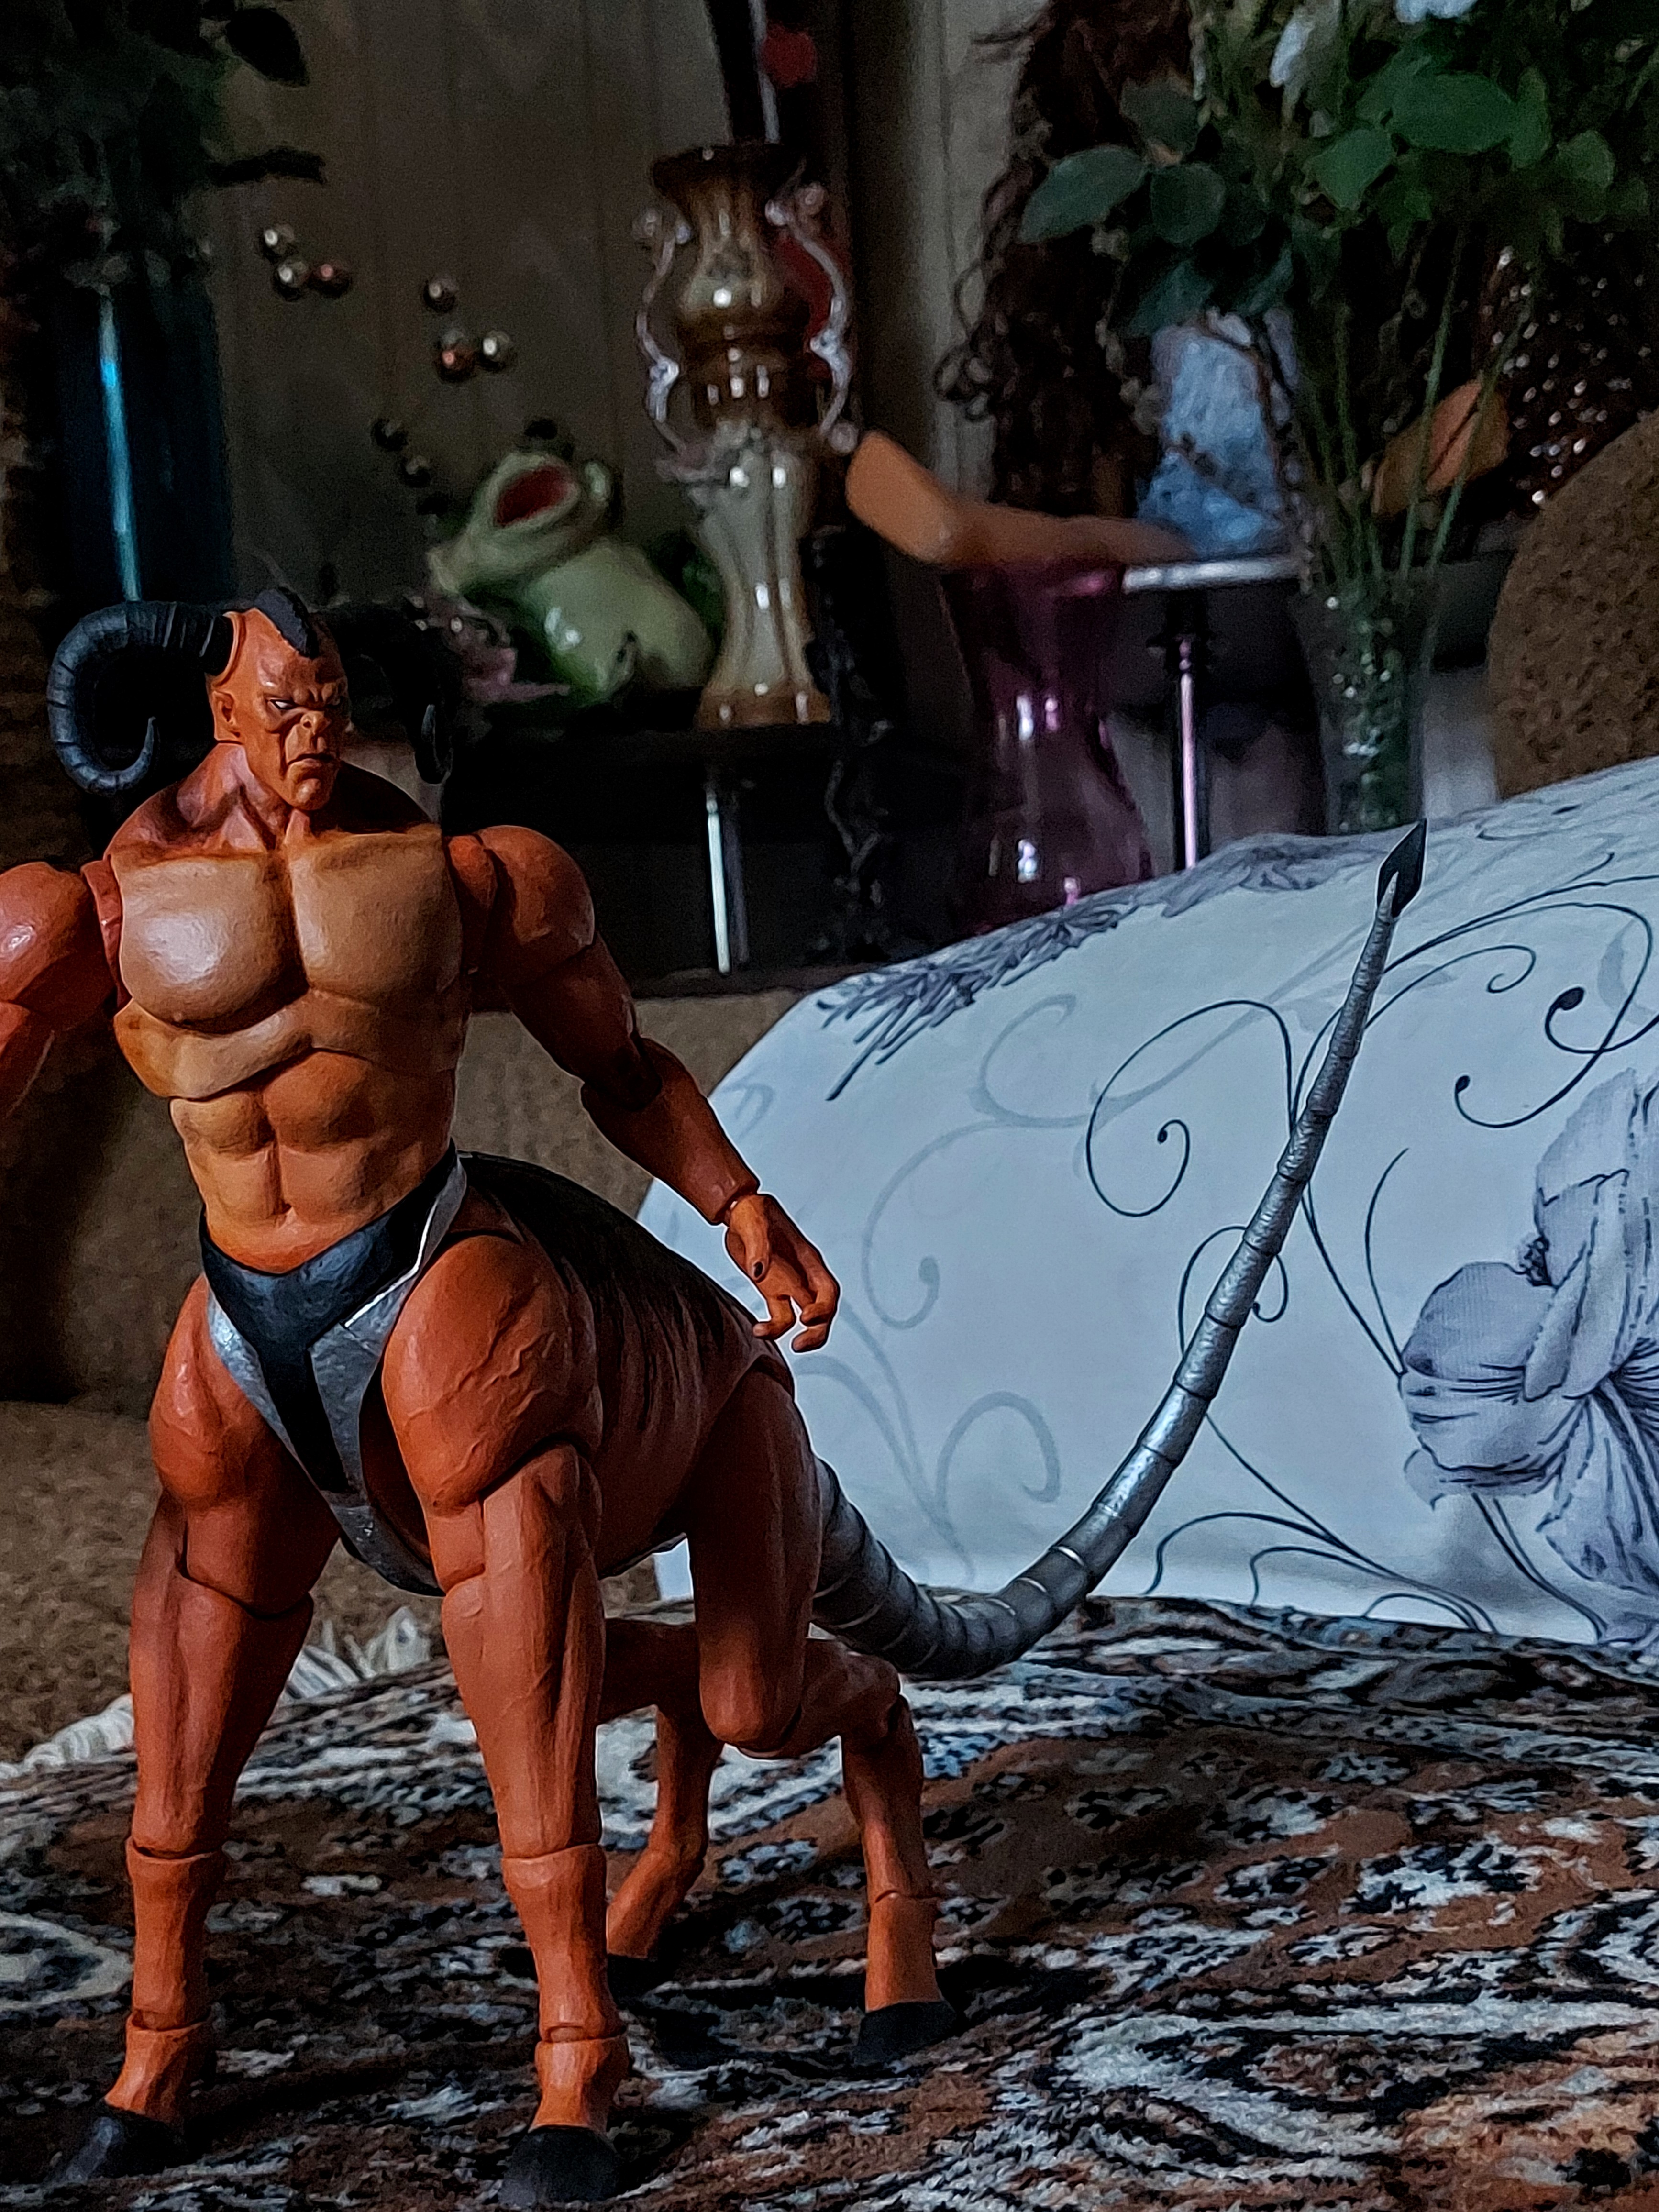
Shokan, storm, collectibles, warrior, fighter, action, figure, plant, human, temple, thigh, art, people, chest, houseplant, leisure, human leg, snapshot, Barechested, fun, performance art, barefoot, bodybuilding, event, undergarment, artist, foot, performing arts, underpants, eyewear, illustration, vacation, flooring, sitting, abdomen, flesh, visual arts, physical fitness, street, cg artwork, fiction, fictional character, entertainment